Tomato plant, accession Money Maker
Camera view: vertical (180 deg); turntable rotation: 120 degrees
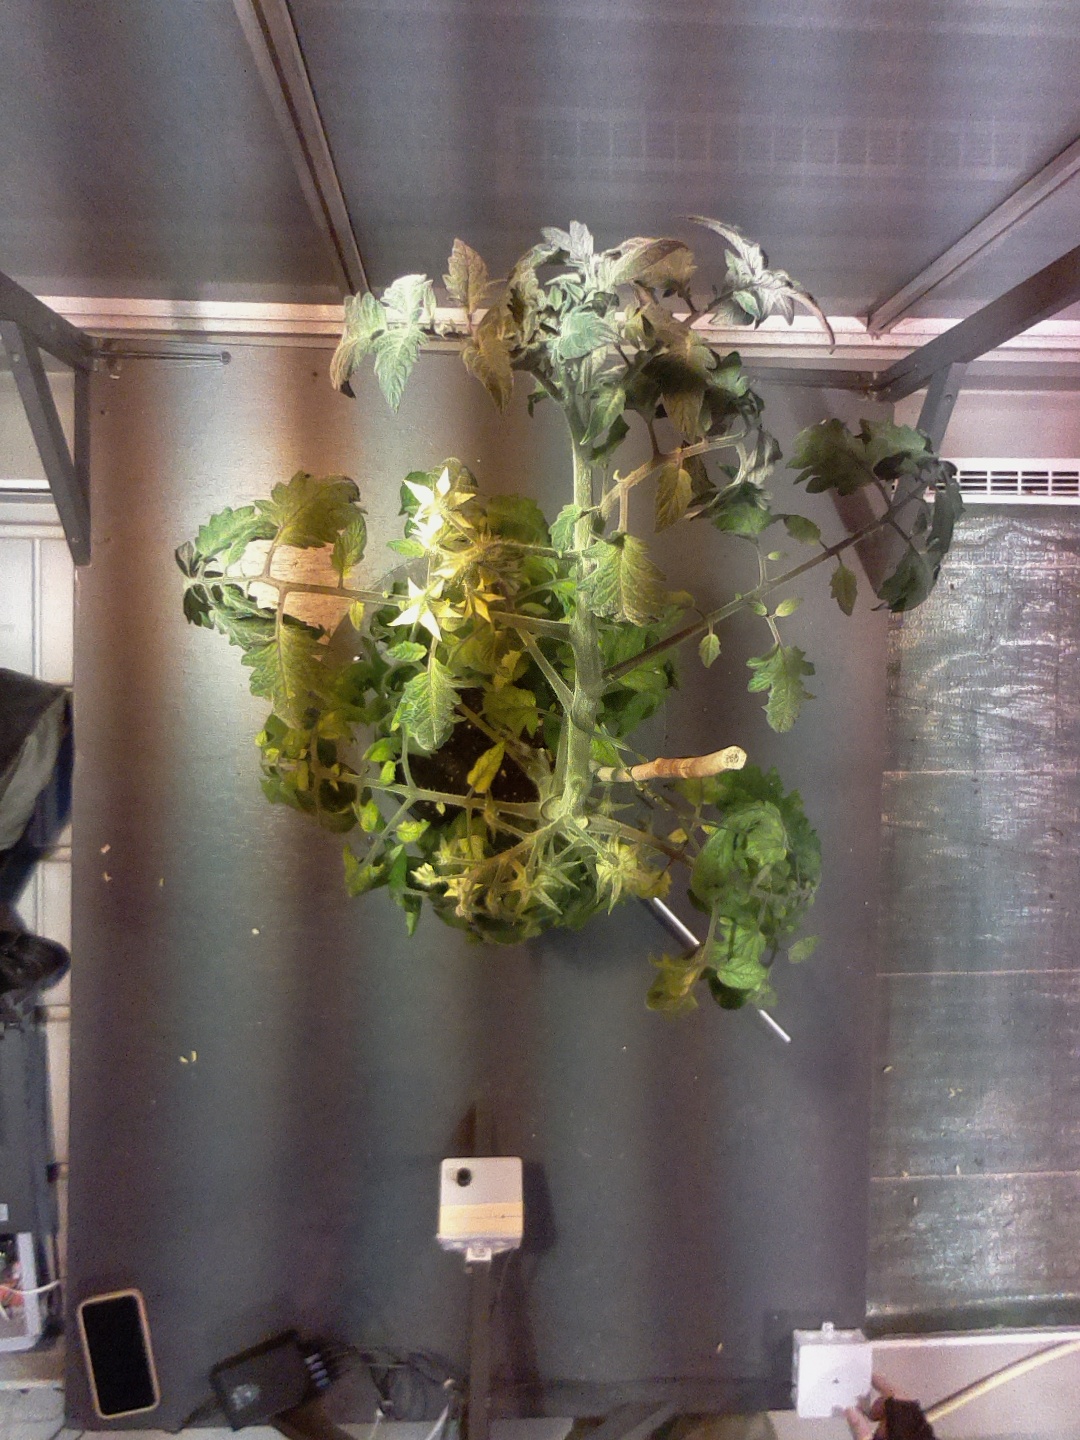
BBCH growth stage 72: 20%-30% of final fruit size